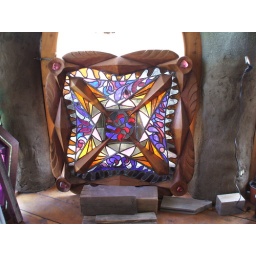
A stained glass window designed by James and fabricated by one of his artists.